Wafer
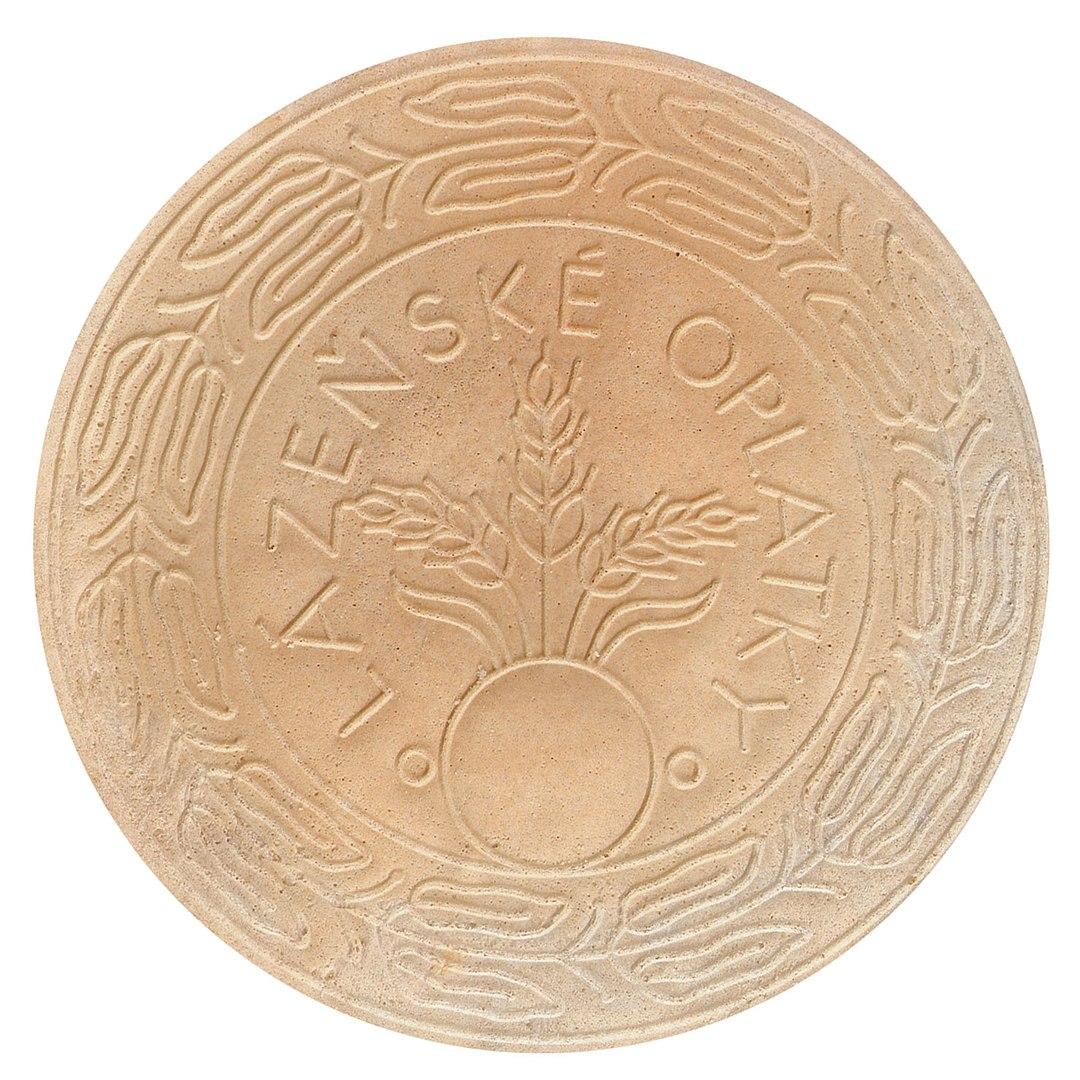
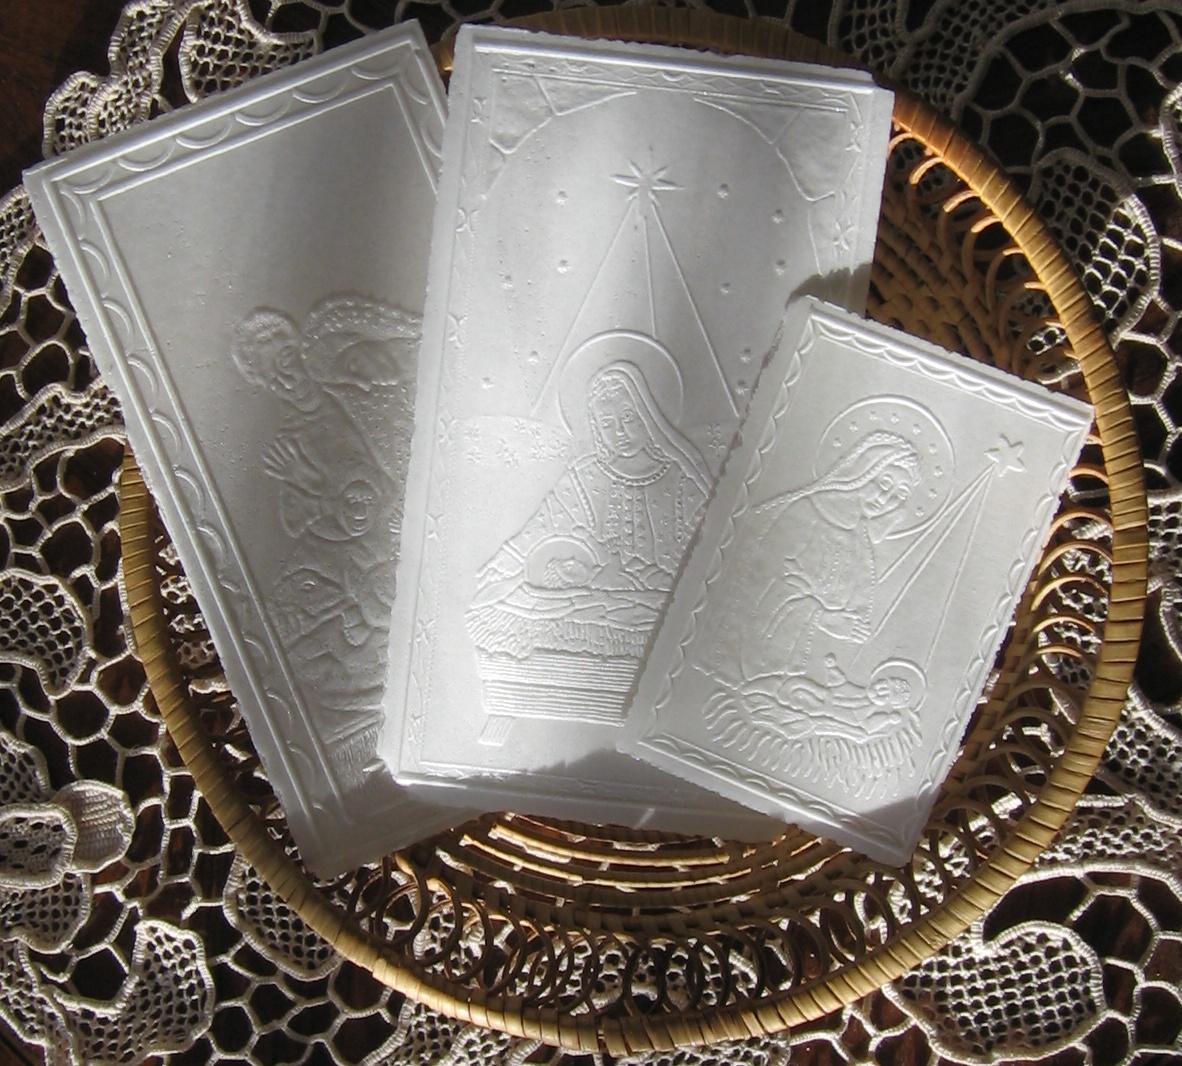
Also known as:
ar - Arabic: ويفر
bg - Bulgarian: Вафла
bjn - Banjar: Wadai palapah
cs - Czech: Oplatka
en-simple - Simple English: Wafer
fa - Persian: ویفر
fr - French: Gaufrette
he - Hebrew: ופל
hr - Croatian: Vafel-list
id - Indonesian: Wafer
ja - Japanese: ウエハース
jv - Javanese: Waper
ko - Korean: 웨이퍼
ms - Malay: Wafer
my - Burmese: ဝေဖာ
pl - Polish: Wafel
pt - Portuguese: Wafer
sq - Albanian: Vaferi
th - Thai: เวเฟอร์
tr - Turkish: Gofret
vi - Vietnamese: Bánh xốp
yue - Cantonese: 威化
zh - Chinese: 威化
Category: biscuit (wafer)
Cuisine: Global
Associated cuisines: Global
Area: Global
Countries: Global
Region: Global, , , ,
The dish is a crisp, often sweet, very thin, flat, light biscuit, often used to decorate ice cream, and also used as a garnish on some sweet dishes. They frequently have a waffle surface pattern but may also be patterned with insignia of the food's manufacturer or may be patternless.